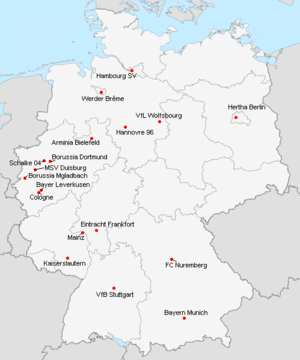
Répartition des clubs en 1.Bundesliga 2005-2006.
La saison 2005-2006 de 1. Bundesliga était la quarante-troisième édition de la première division allemande.